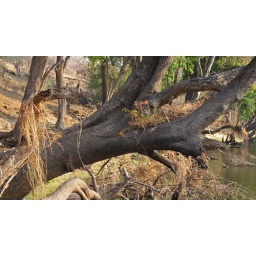
Hanging out in the tree, this massive water monitor has nearly the same color skin as the bark.